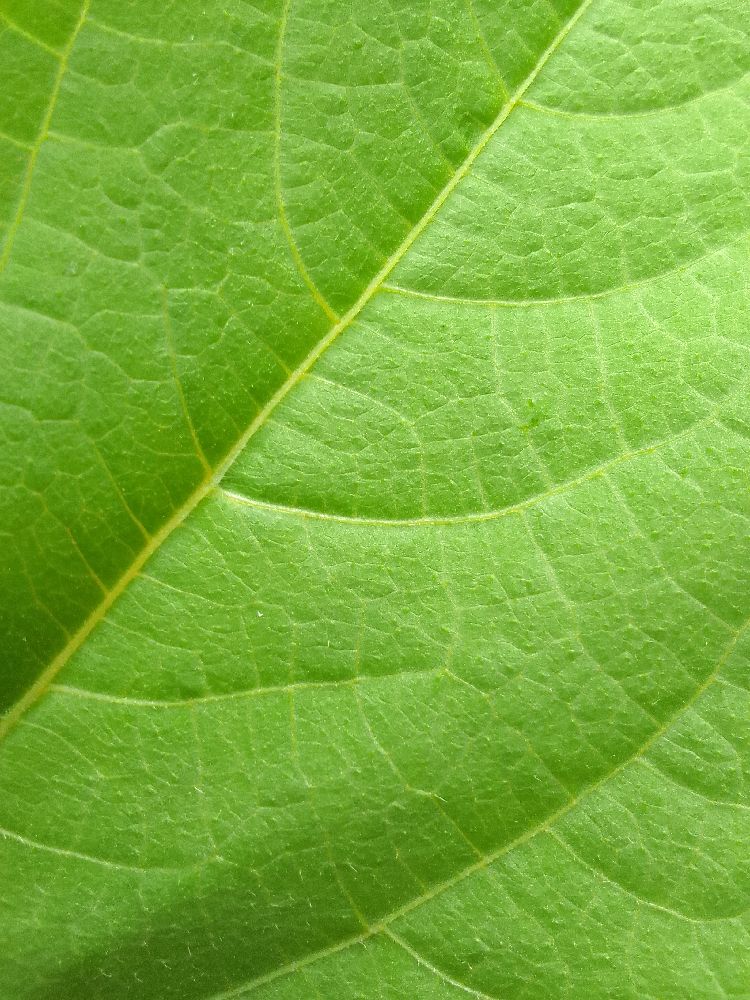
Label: healthy